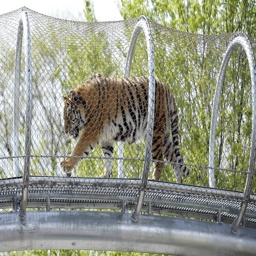
a tiger walks across a passageway .